Wabash Avenue (film)

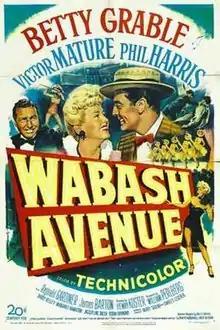

Wabash Avenue is a 1950 American musical film directed by Henry Koster and starring Betty Grable. The film was a remake of Grable's earlier hit 1943 film "Coney Island".